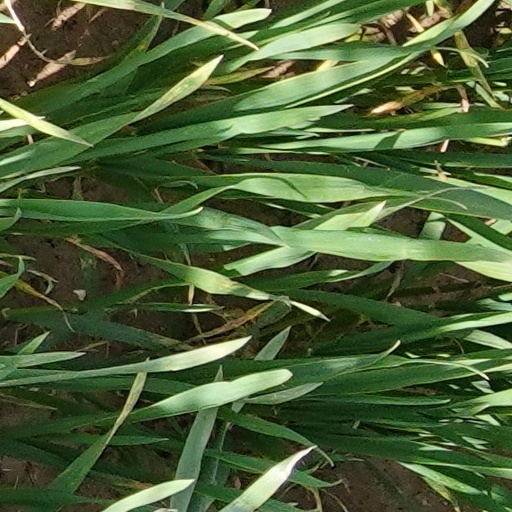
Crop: wheat